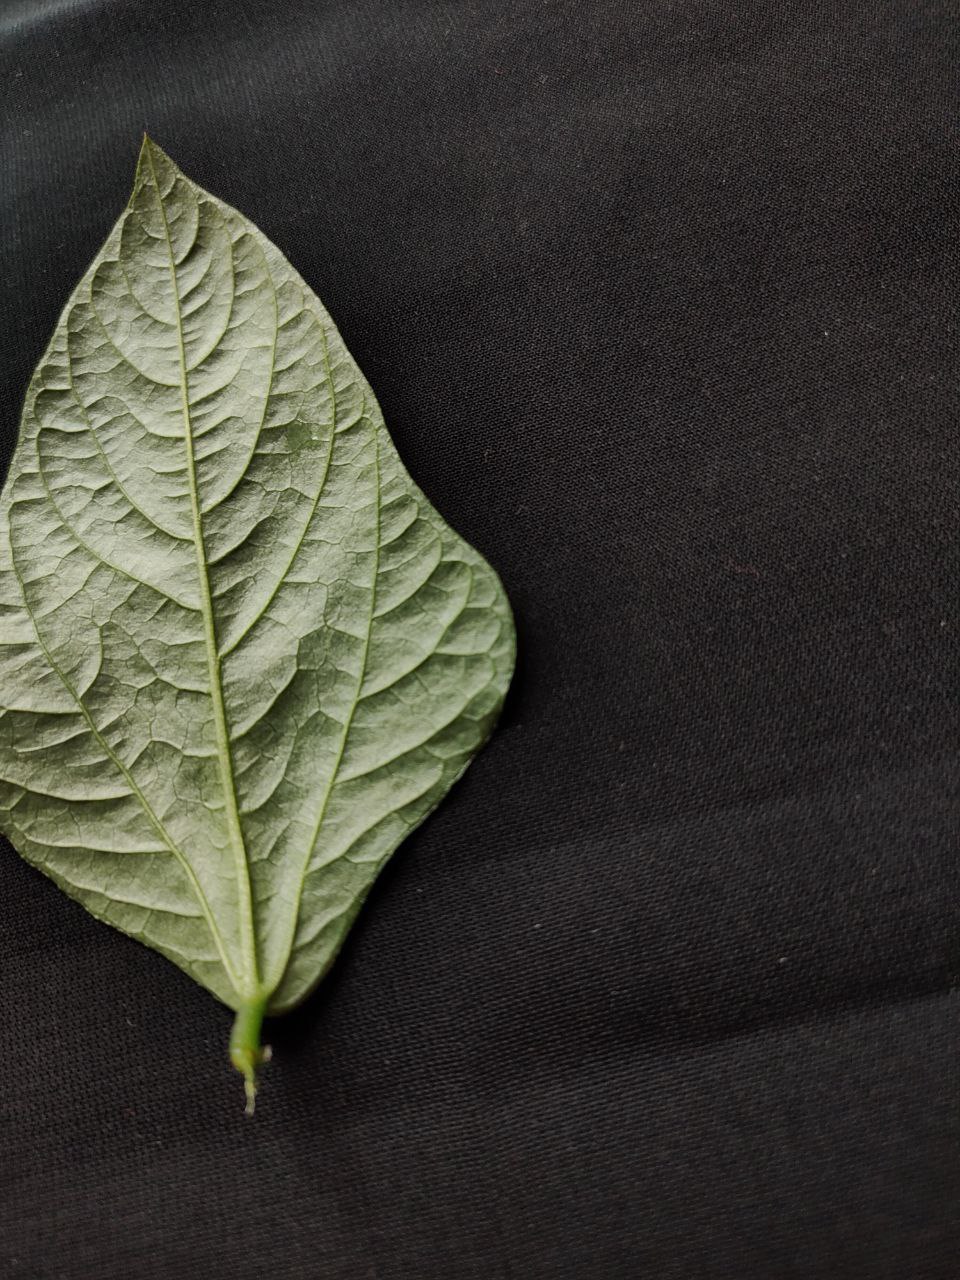
Crop: cowpea
Leaf condition: Fresh Leaf